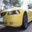
Label: automobile